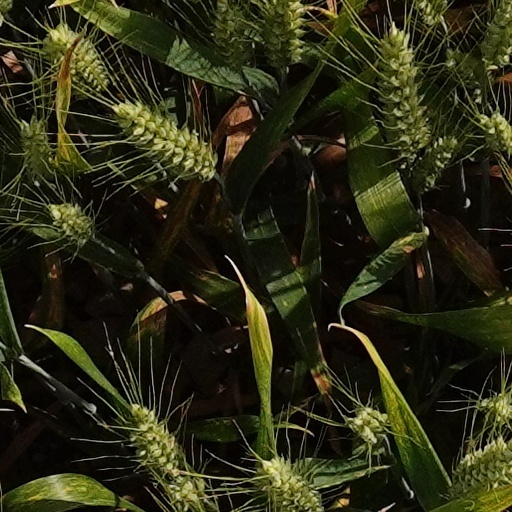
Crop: wheat